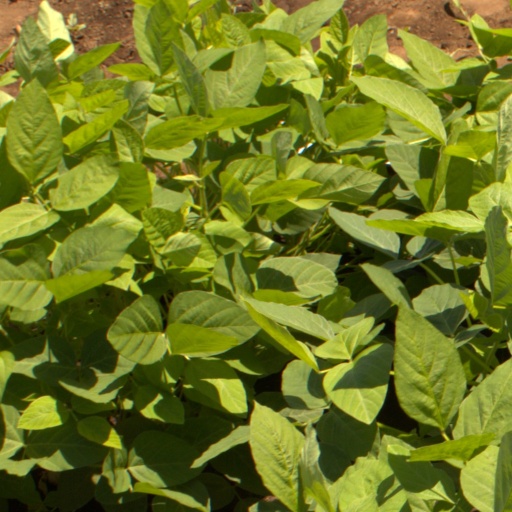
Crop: soybean